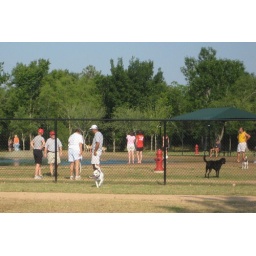
day 174b 062208: champ in the small dog park on jack's birthday. big dogs were on the other side of the fence